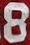
Number: 8